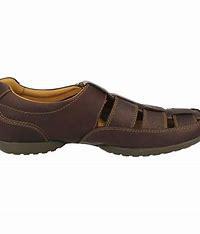
Brand: Clarks
Model: 100